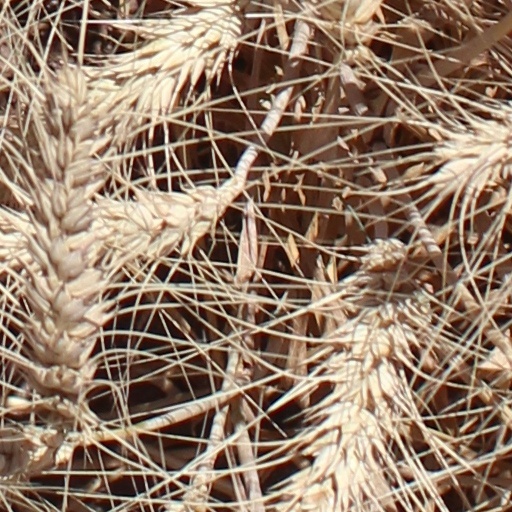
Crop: wheat